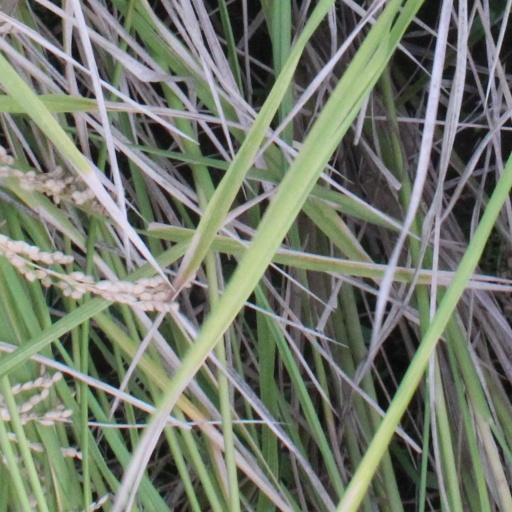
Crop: rice